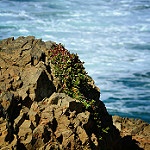
Scene: Outdoor